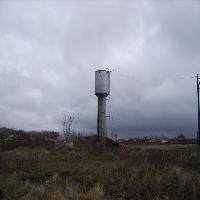
Weather: cloudy or overcast